George Alexander (Australian cricketer)

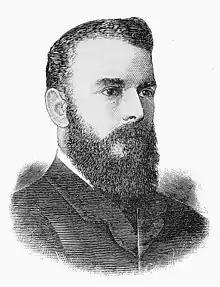

George Alexander (22 April 1851 – 6 November 1930) was an Australian cricketer and team manager. He played for Victoria and for Australia. Alexander's place of birth is variously given as Britwell Salome, Oxfordshire, England or Fitzroy, Victoria; the latter appearing in Alexander's obituary in the 1931 edition of "Wisden Cricketers' Almanack".